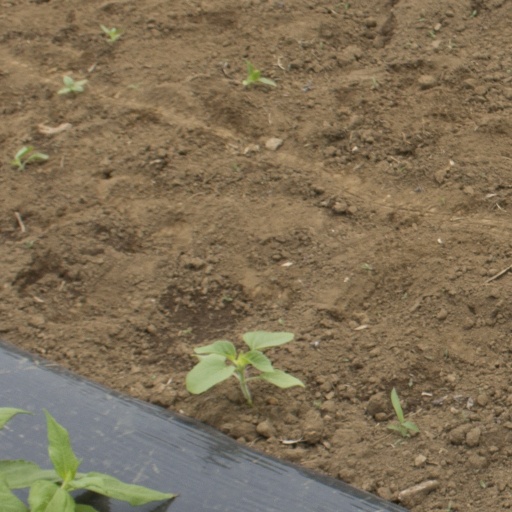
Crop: Jerusalem artichoke